Bhadeya

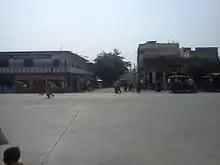
Bhadeya village front view

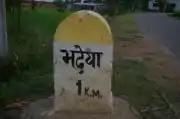
Bhadeya

Bhadeya is an underdeveloped country side locality in Gaya district of Bihar, India. Bhadeya is located in Barachati, Gaya, in the state of Bihar in northern India. Bhadeya includes Bhadeya, Karma and its localities of Azizabad, Karimgunj, Razagunj, Ansar Nagar, Zahoorabad. It also comprises Sondiha, Paili, Chhaura Bandh, Bigha, Imamgunj, Gaiwal Karma, Hasanpur, Mananbigha.